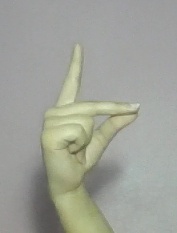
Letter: ta